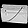
Label: Bag